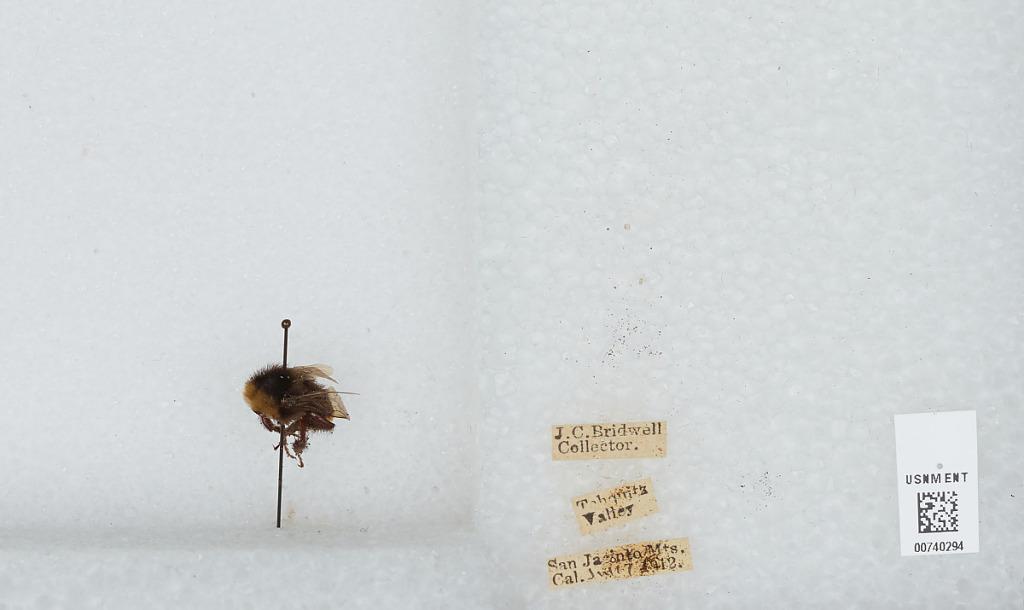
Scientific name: Bombus (Pyrobombus) vandykei (Frison)
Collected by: J. Bridwell
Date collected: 1912-7-17
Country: United States
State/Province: California
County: Riverside
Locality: Tahquitz Valley, San Jacinto Mountains
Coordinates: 33.5014, -116.308